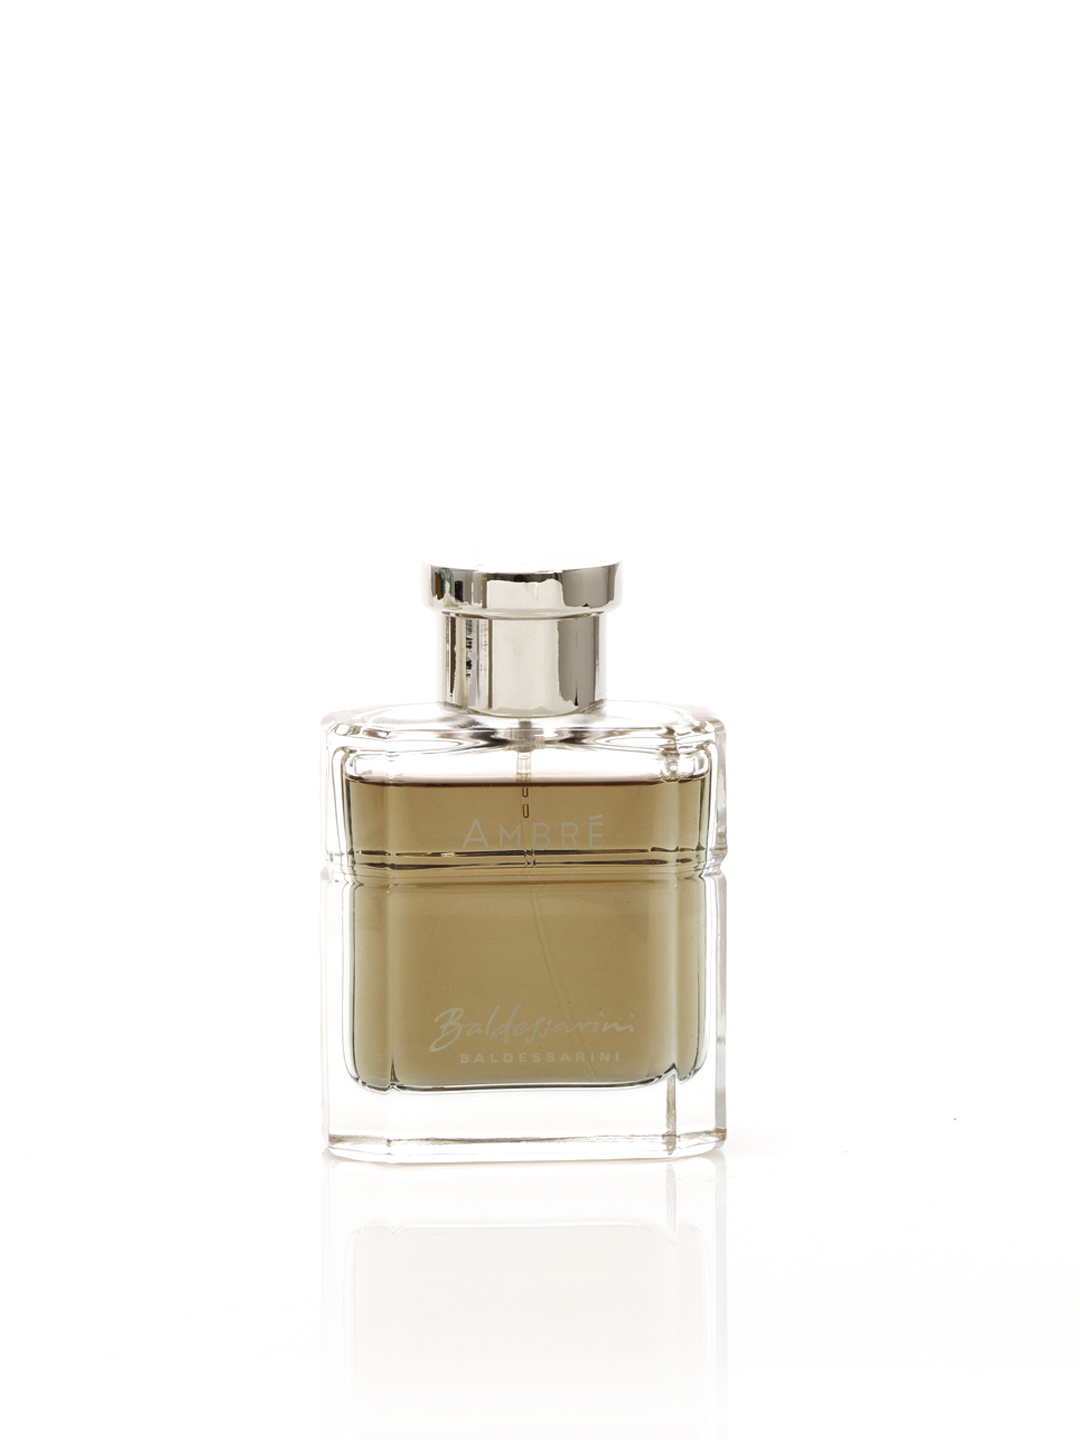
Baldessarini Men Ambre Perfume
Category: Personal Care / Fragrance / Perfume and Body Mist
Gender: Men
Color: Grey
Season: Spring 2017
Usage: Casual